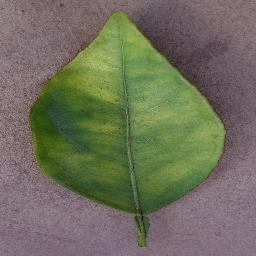
Label: Orange___Haunglongbing_(Citrus_greening)